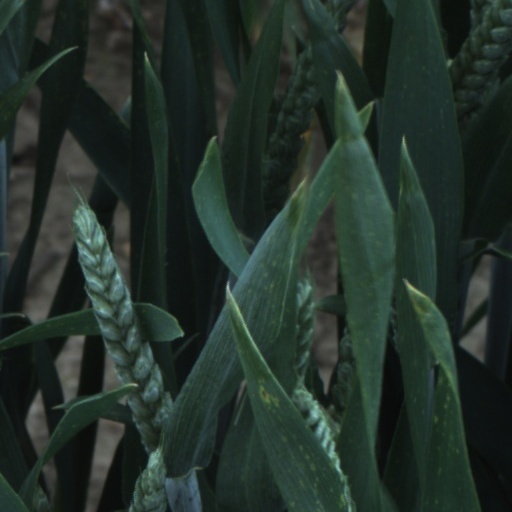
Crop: wheat